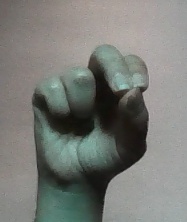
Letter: gaaf